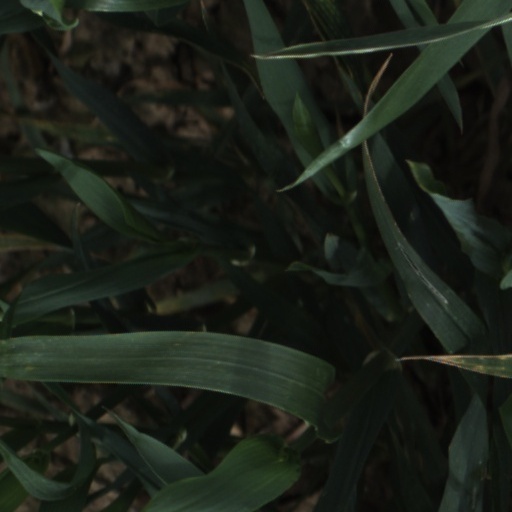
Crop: wheat